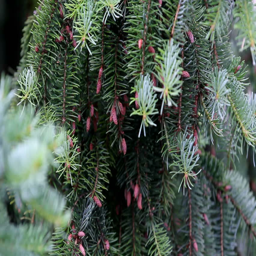
pine tree after the rain